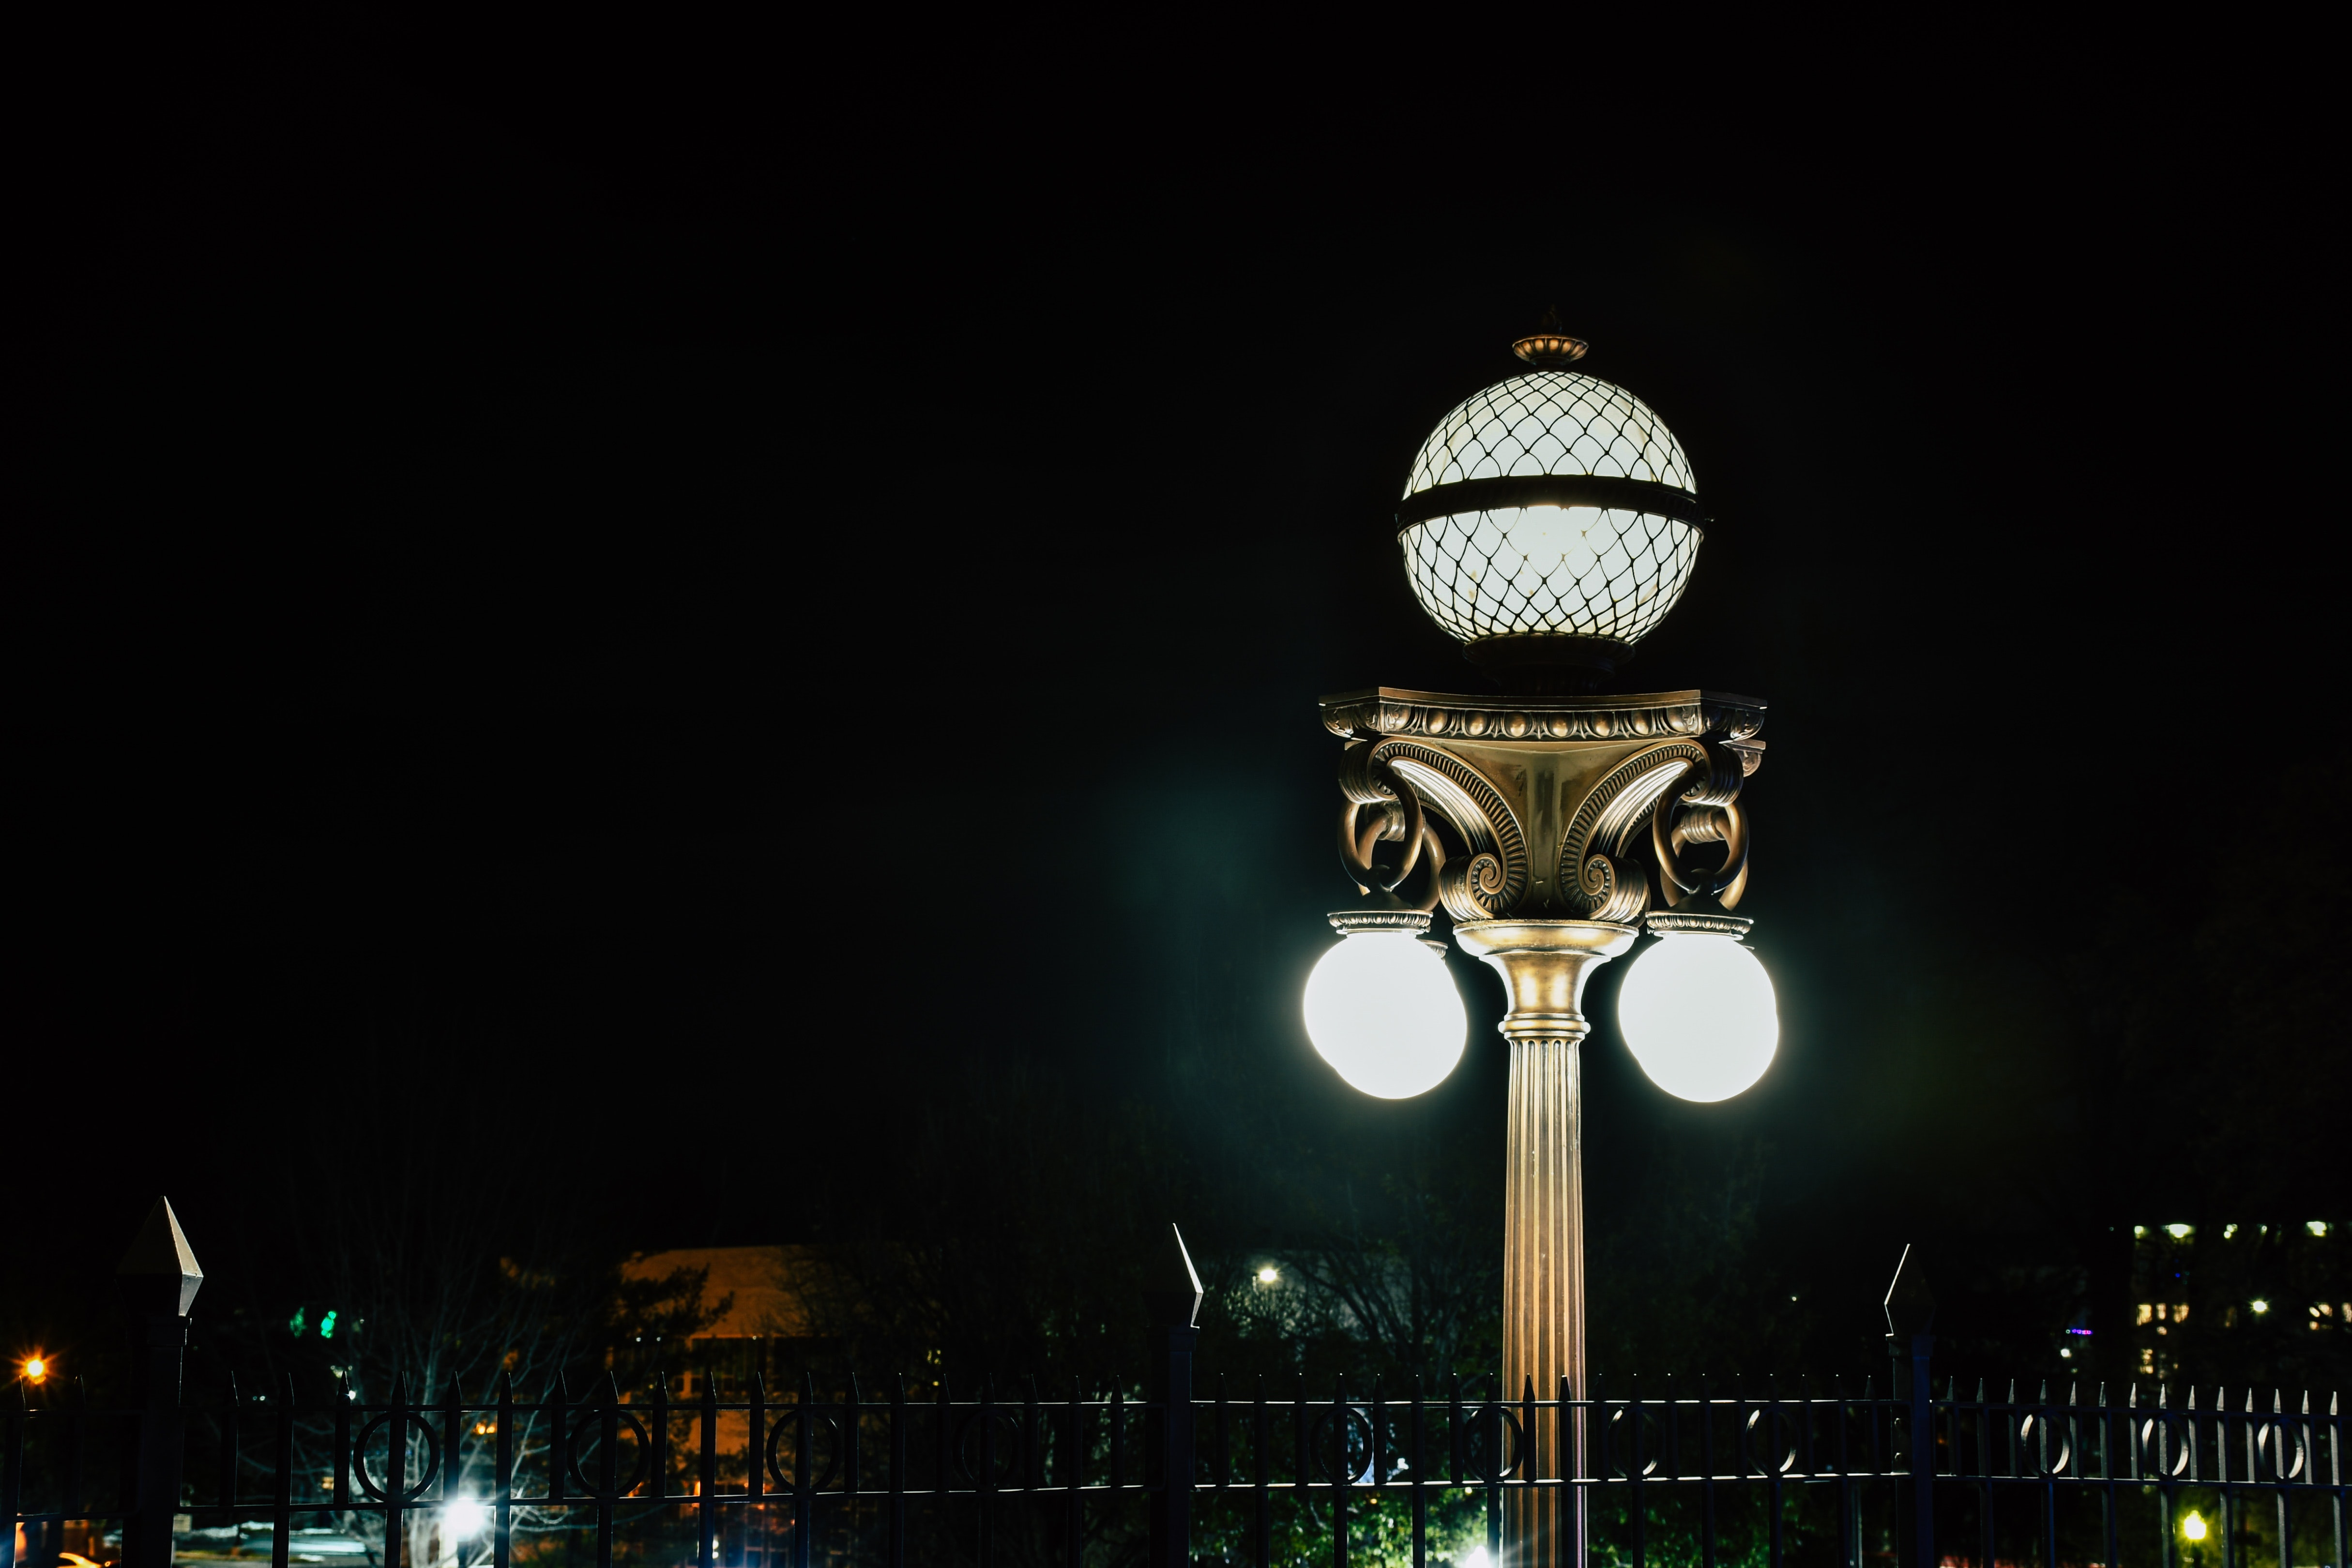
street light, landmark, night, light, lighting, light fixture, sky, architecture, urban area, city, darkness, tower, monument, interior design, road, midnight, metropolis, Security lighting